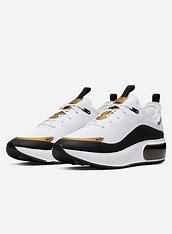
Brand: Nike
Model: Air Max DIA